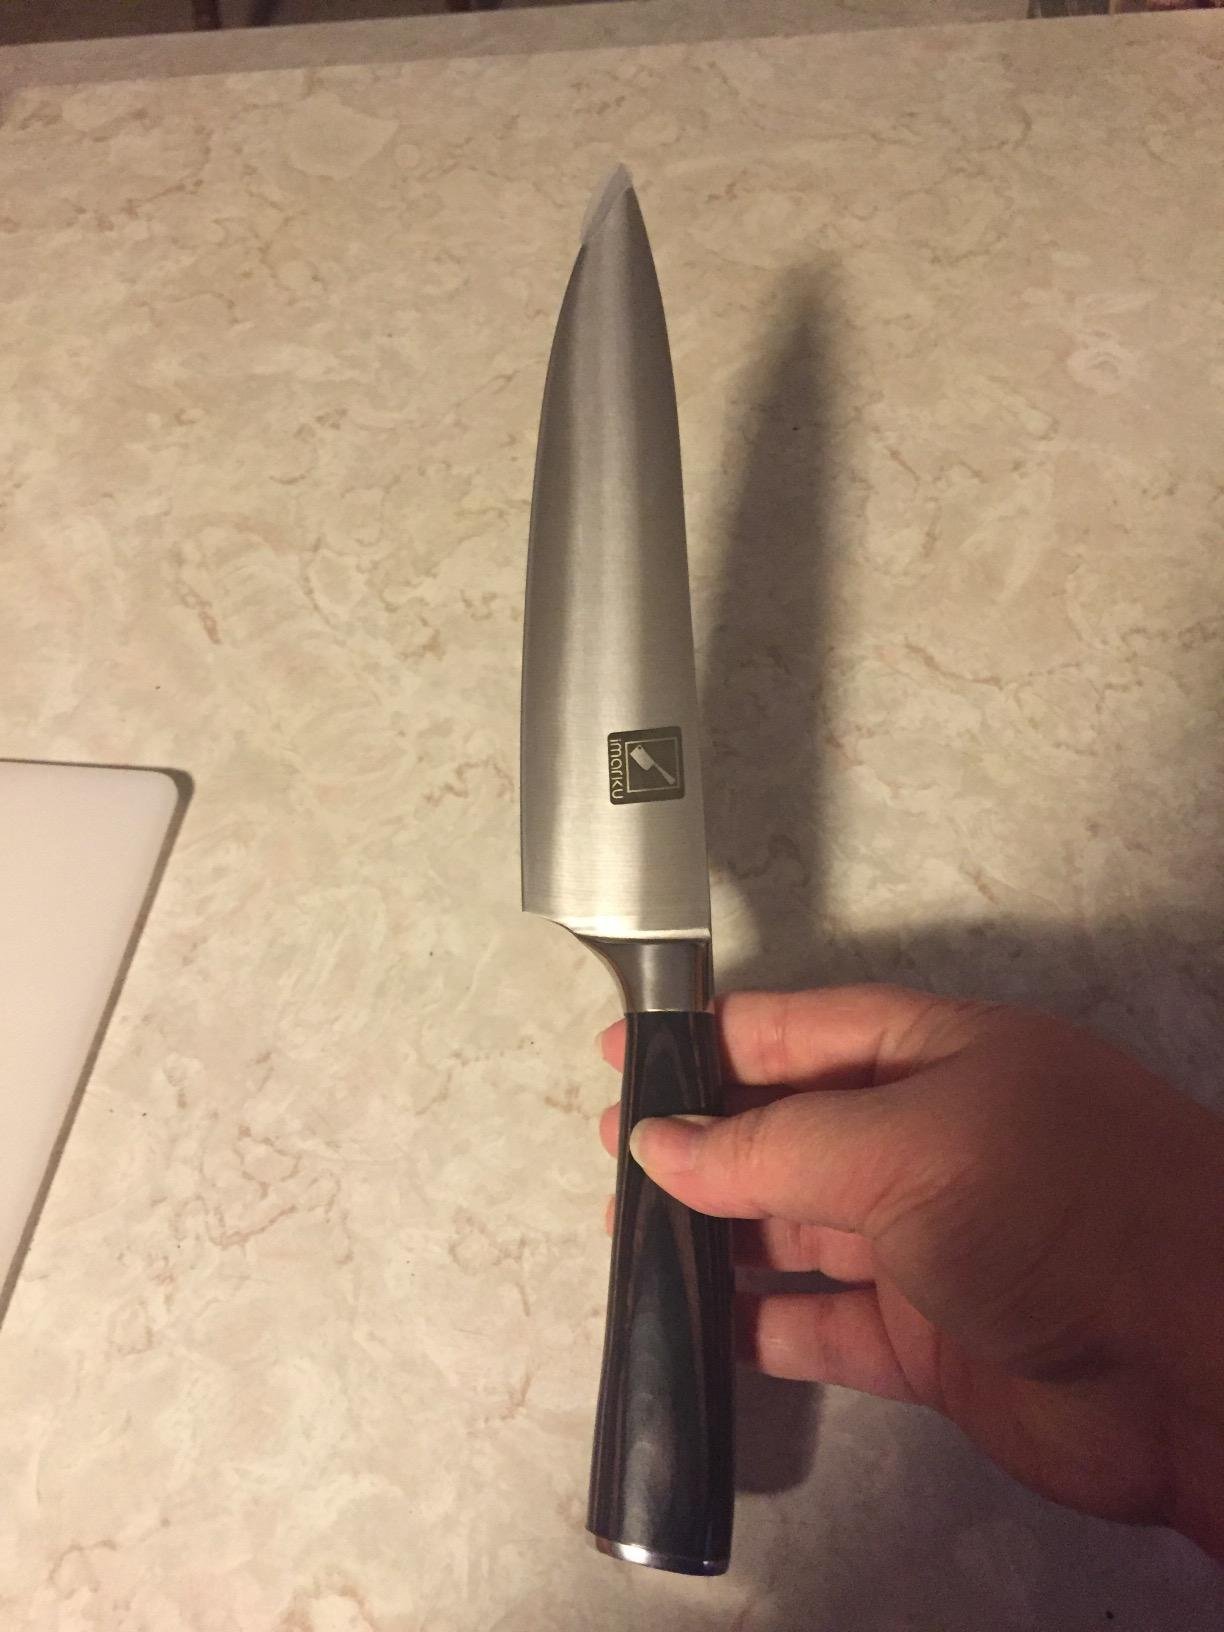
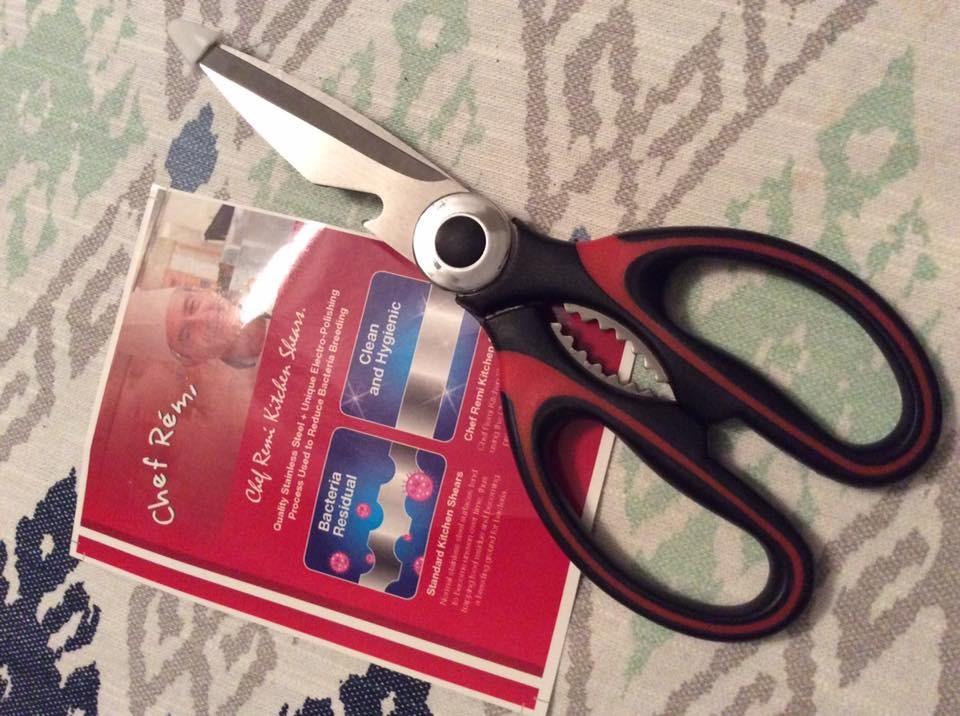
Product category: items_knife
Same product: no